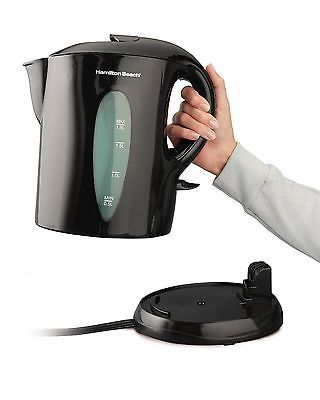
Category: kettle